War pigeon

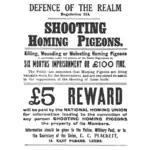
British WWI poster regarding the killing of war pigeons being an offence under Regulation 21A of the Defence of the Realm Act

Homing pigeons were used extensively during World War I. In 1914, during the First Battle of the Marne, the French army advanced 72 pigeon lofts with the troops. The US Army Signal Corps used 600 pigeons in France alone.